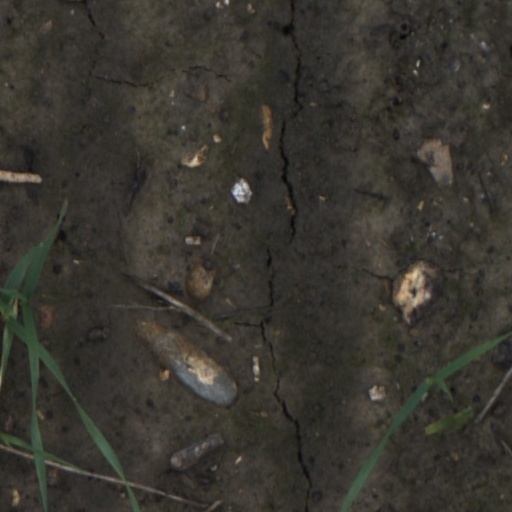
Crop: wheat